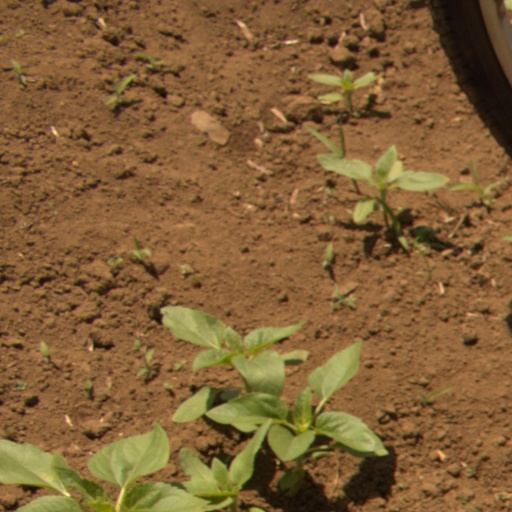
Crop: Jerusalem artichoke